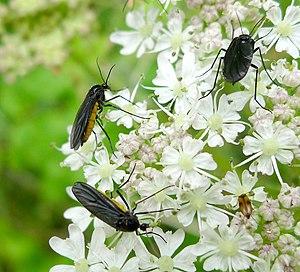
Les Sciaridae sont une famille d'insectes diptères nématocères. Appelées plus communément sciarides ou mouches des terreaux, elles peuvent proliférer et provoquer des dégâts sur la végétation. Les larves de certaines espèces, principalement des genres Scatella, Bradysia et Sciara, sont des ravageurs pour les cultures sous abris, notamment en serre.
Les diptères ou Diptera sont un ordre de la classe des insectes. Il s'agit de l'un des ordres dominants en matière de nombre d'espèces. On retrouve plus de 150 000 espèces de mouches décrites. Ce groupe comprend des espèces désignées par les noms vernaculaires de mouches, syrphes, moustiques, taons, moucherons, etc.
Les nématocères, Nematocera, forment un sous-ordre d'insectes diptères, dont les antennes sont généralement en forme de fil, avec des ailes longues et plus de trois articles par antenne. Bien que regroupant un ensemble paraphylétique de familles, ce terme est encore fréquemment utilisé pour désigner les diptères à allure de moucherons ou de moustiques, par opposition à ceux qui ressemblent plutôt à des mouches.